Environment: real
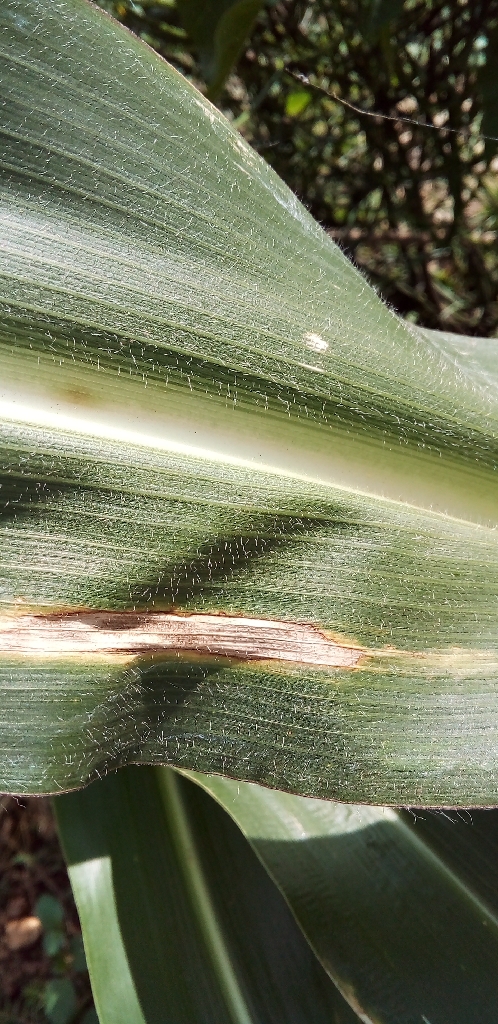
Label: northern_corn_leaf_blight